Tuff

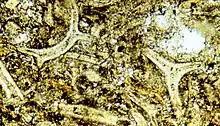
Light-microscope image of tuff as seen in thin section (long dimension is several mm): The curved shapes of altered glass shards (ash fragments) are well preserved, although the glass is partly altered. The shapes were formed about bubbles of expanding, water-rich gas.

Tephra is made when magma inside the volcano is blown apart by the rapid expansion of hot volcanic gases. Magma commonly explodes as the gas dissolved in it comes out of solution as the pressure decreases when it flows to the surface. These violent explosions produce particles of material that can then fly from the volcano. Solid particles smaller than 2 mm in diameter (sand-sized or smaller) are called volcanic ash.